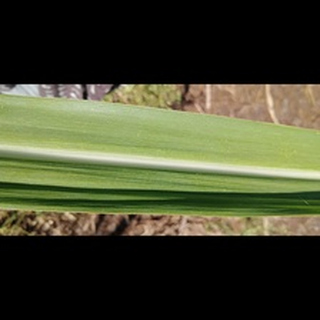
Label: healthy_sugarcane